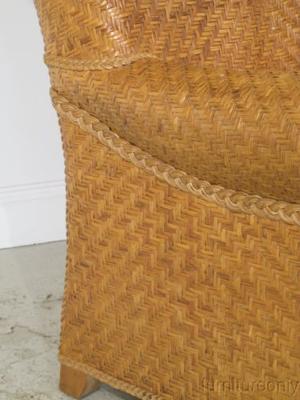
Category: chair